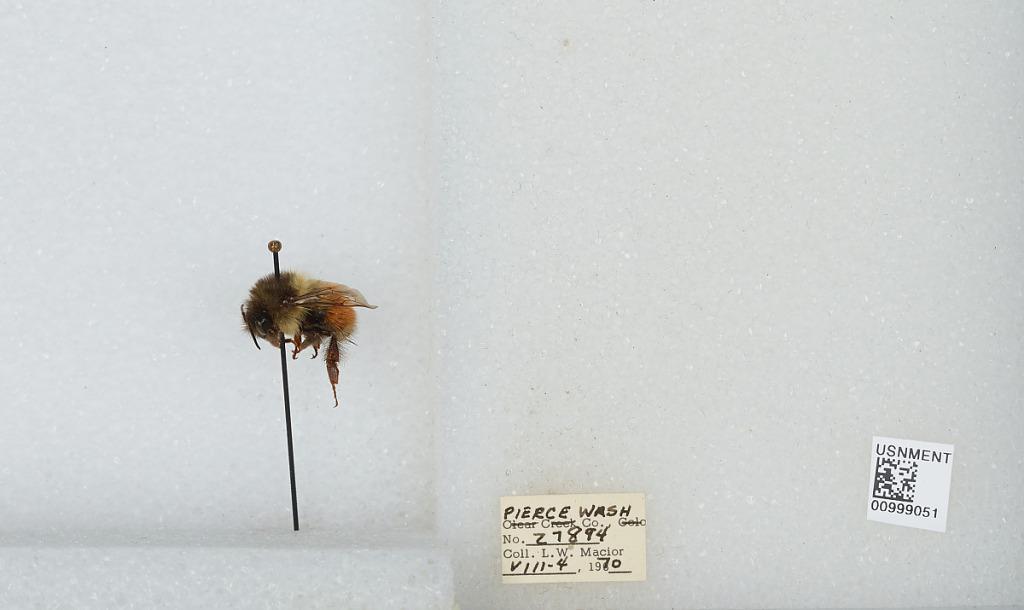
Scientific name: Bombus (Pyrobombus) melanopygus Nylander
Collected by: L. Macior
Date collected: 1970-8-4
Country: United States
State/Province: Washington
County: Pierce
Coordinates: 47.05, -122.12